H2S (radar)

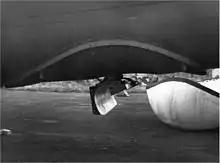
The improved scanner introduced on the Mark IIC removed the metal filet from the reflector and replaced the dipole antenna with a waveguide. These were easier to produce because the angular focusing was in the waveguide, allowing the reflector to be linear.

The original H2S sets were essentially prototype units that were hand-built to equip the Pathfinders with all possible speed. Among the many problems with the rushed service entry was that the developers were forced to use existing plug-and-socket designs to connect the various units of the complete set together. There were no bulkhead mounting male connectors available at this time, and consequently many of the male free connectors at the ends of cable runs carried exposed lethal voltages. While installations of the prototypes progressed, work was underway on a true production version, the Mark II, which would go on to be the most numerous version built. This was largely identical to the Mark I's with the exception of various packaging and electronics details intended to make them easier to build.